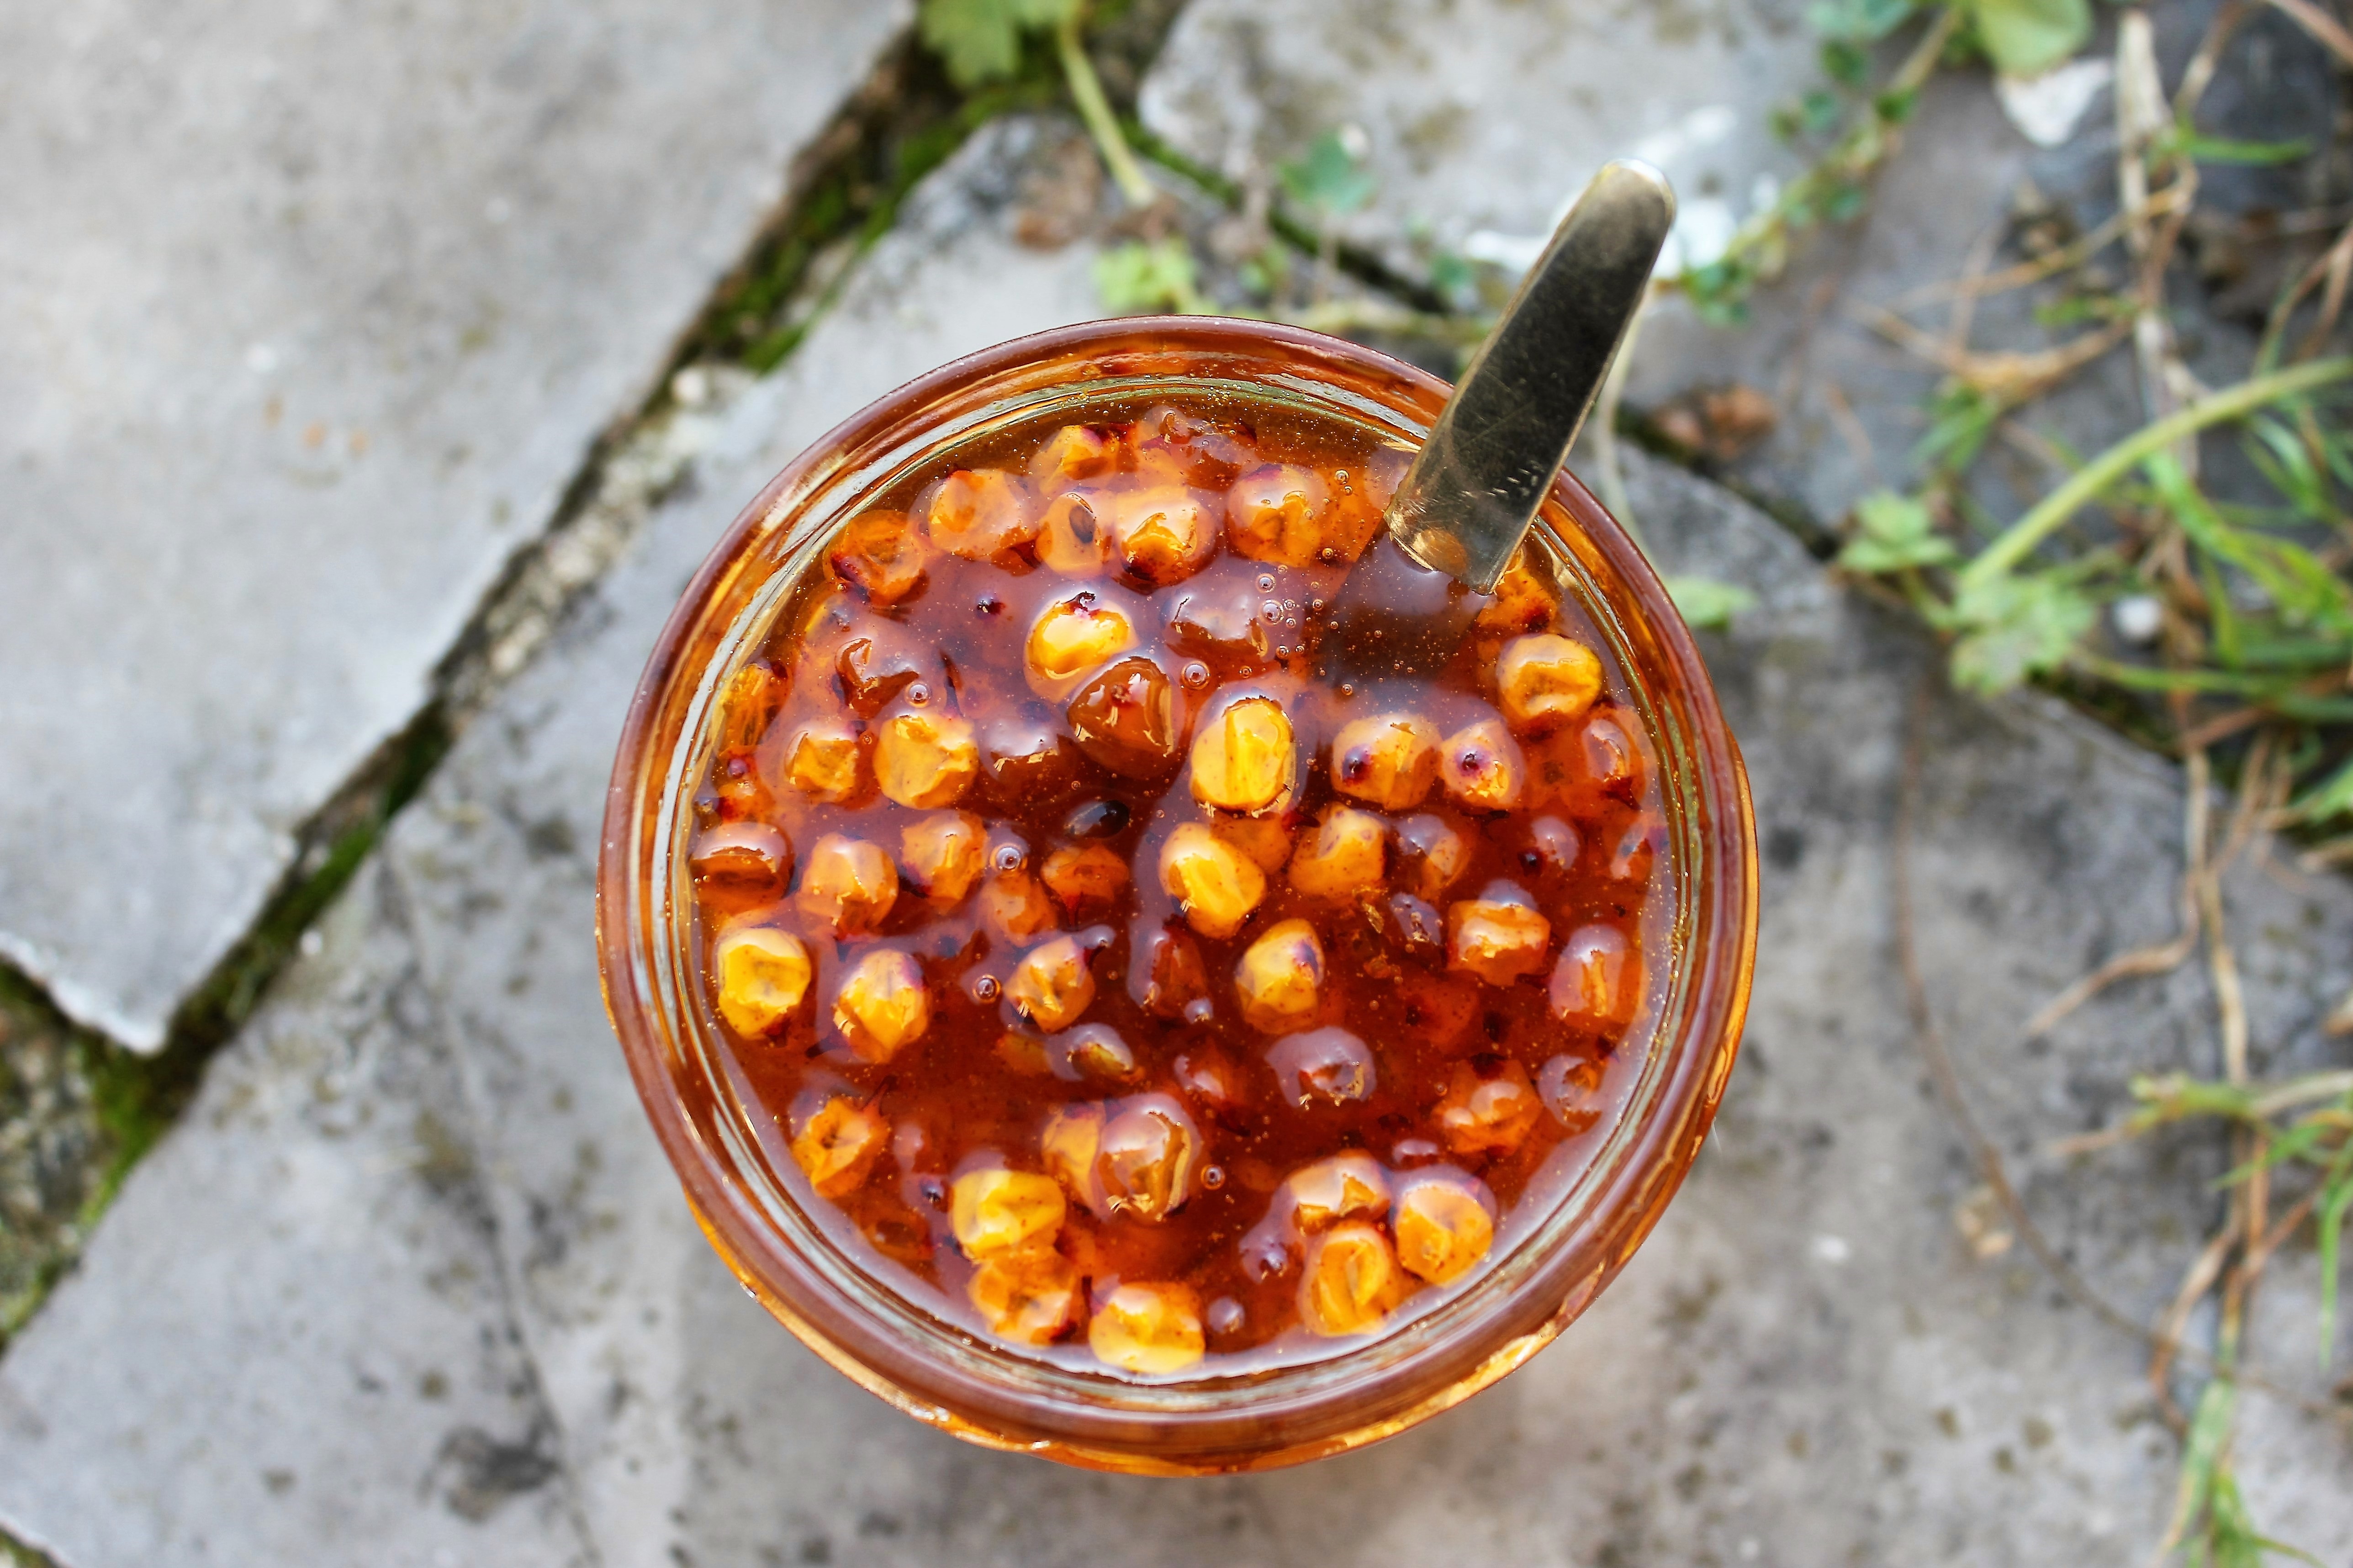
plant, berry, flower, orange, dish, food, produce, vegetable, yellow, cuisine, flowering plant, sea buckthorn, land plant, indian cuisine